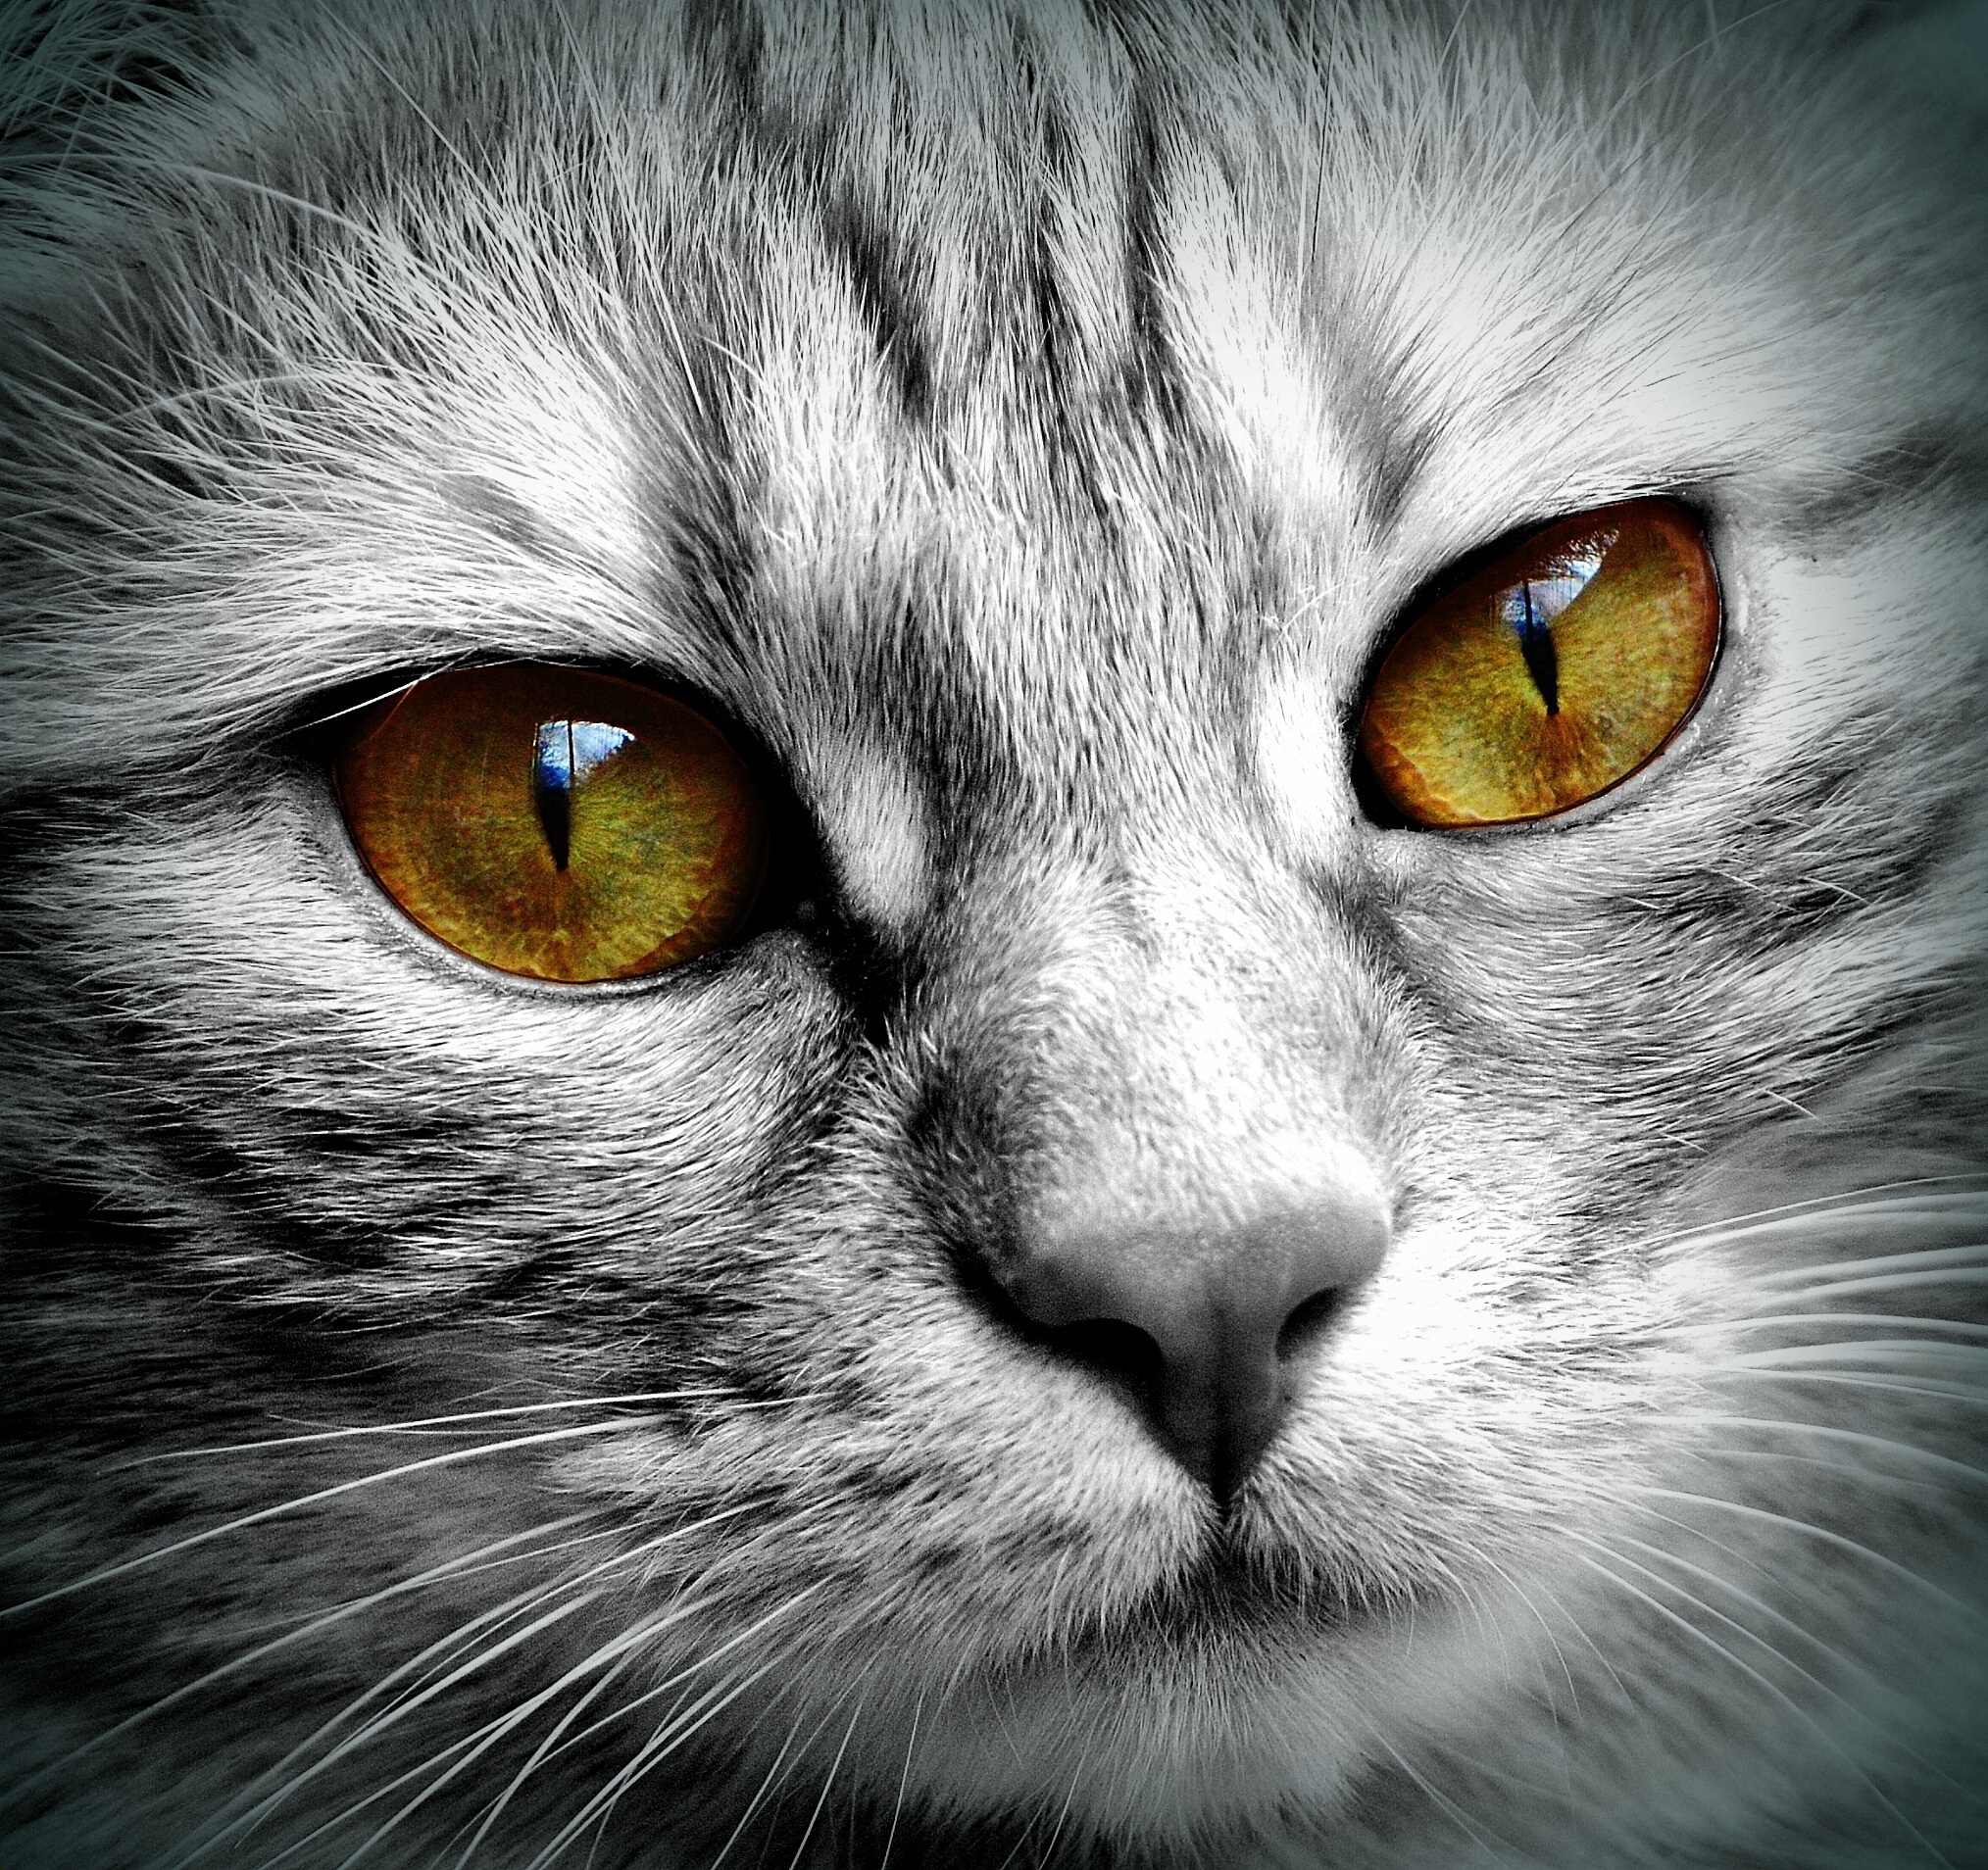
black and white, view, animal, cute, pet, portrait, kitten, cat, feline, mammal, black, monochrome, close, close up, face, nose, eyes, whiskers, snout, tiger, eye, adidas, head, vertebrate, organ, mieze, animal world, domestic cat, cat face, face cat, cat's eyes, datailaufnahme, monochrome photography, small to medium sized cats, cat like mammal, domestic short haired cat